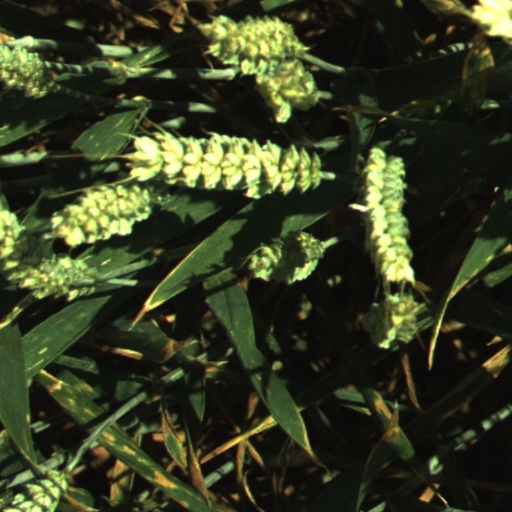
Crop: wheat